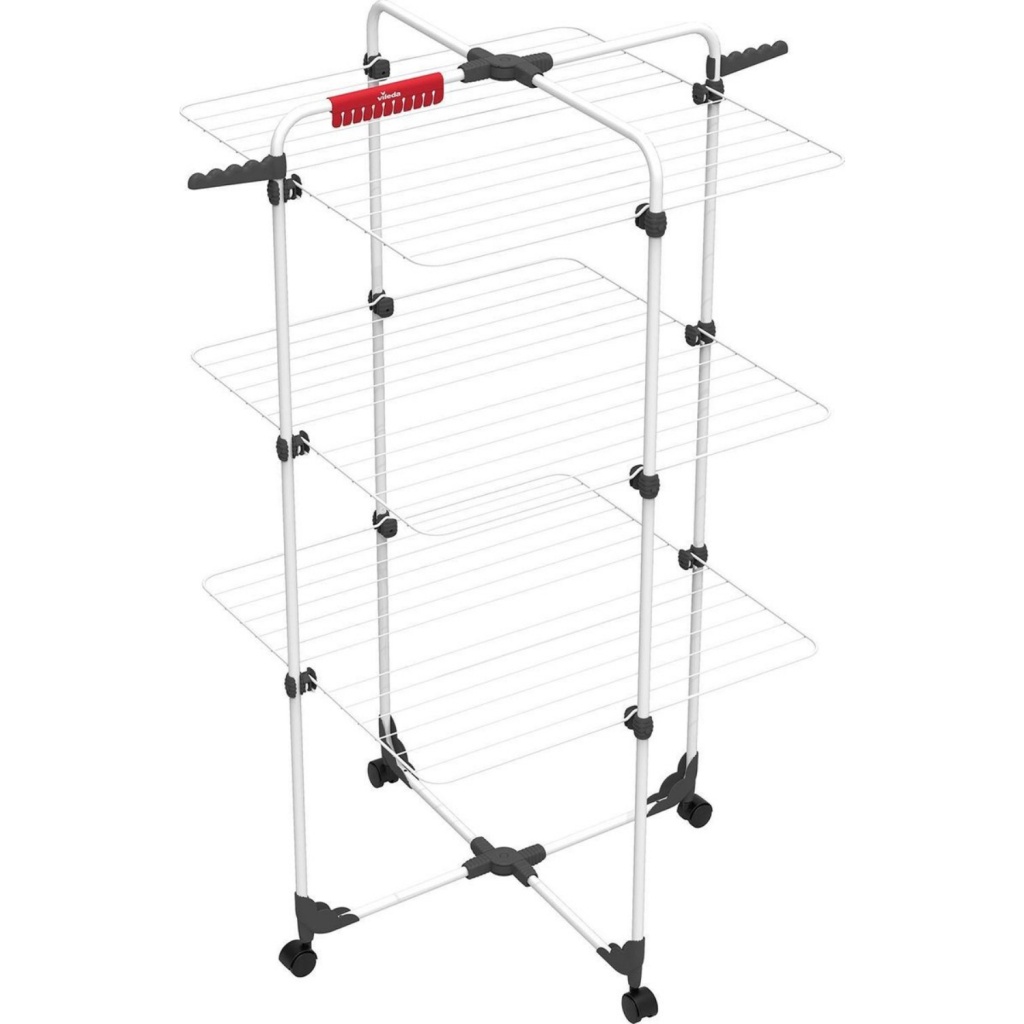
Vileda Mixer 3 Droogrek 30 m Drooglijn Wit/Zwart/Rood
Brand: Vileda
Vileda Mixer 3 droogrek 3 etages 6 onafhankelijke plateaus 30 meter drooglijn 2 haken voor kleerhangers Zwenkwieltjes Afmetingen open: 71 x 71 x 132 cm Afmetingen gesloten: 71 x 5 x 132 cm Kleur: wit/zwart/rood
Category: Home & Garden > Household Supplies > Storage & Organization > Clothing & Closet Storage > Closet Organizers & Garment Racks